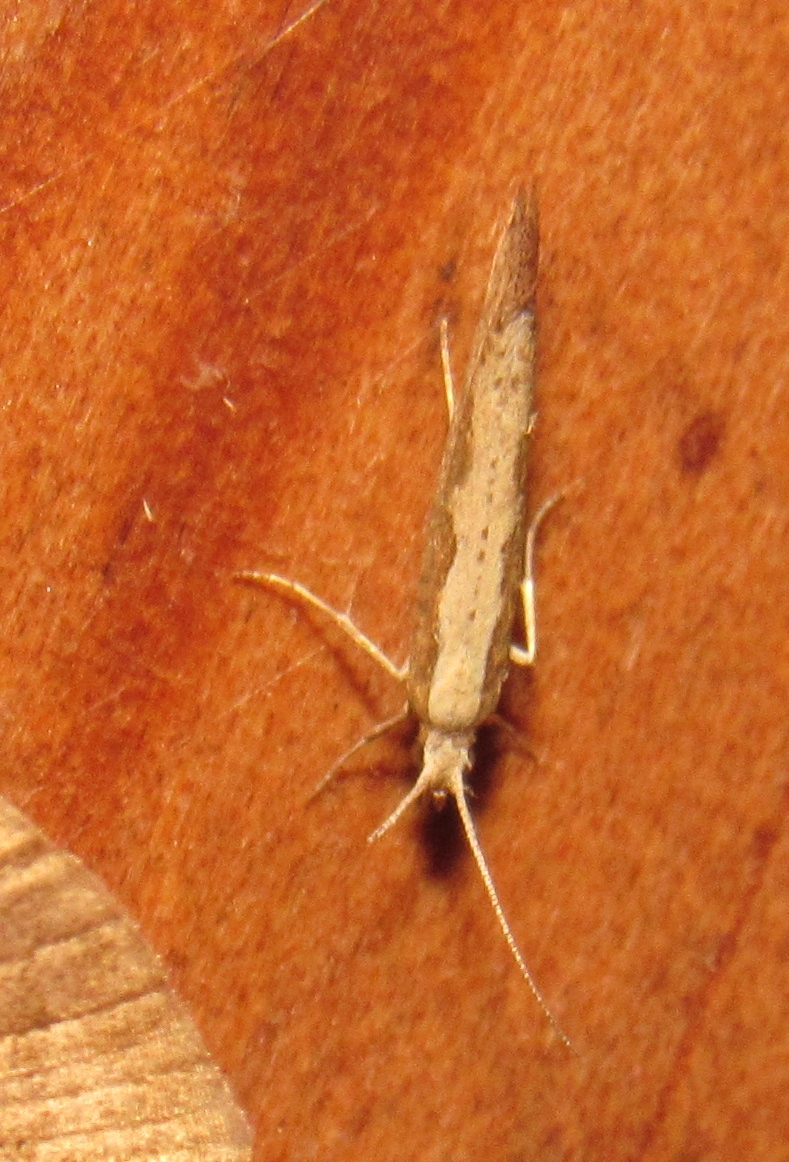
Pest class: diamondback_moth